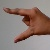
The image shows a hand gesture representing the letter 'Z' in Indian Sign Language.